Charles Q. Hildebrant

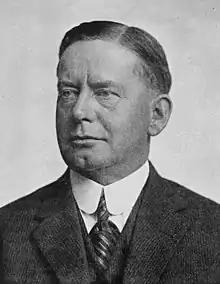

Charles Quinn Hildebrant (October 17, 1864 – March 31, 1953) was a two-term U.S. Representative from Ohio from 1901 to 1905.